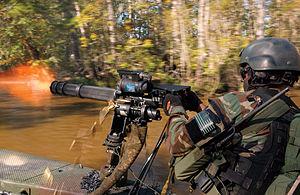
Un minigun est une mitrailleuse à cadence de tir élevée, munie de plusieurs canons dont la rotation est entraînée par une source extérieure, sur le principe de la Gatling, et utilisant un calibre de munitions pour fusil inférieur à 20 mm. Au-delà de 20 mm de calibre, ce type d'arme est désigné comme un canon automatique de type Gatling.
La mitrailleuse Gatling conçue en 1861 par l'inventeur américain Richard Jordan Gatling fut la première mitrailleuse efficace combinant fiabilité, puissance de feu et facilité d'alimentation.